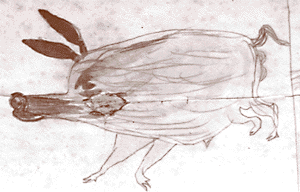
Homer Calvin Davenport est un caricaturiste, écrivain et éleveur de chevaux américain, né le 8 mars 1867 à Silverton et mort le 2 mai 1912 à New York.